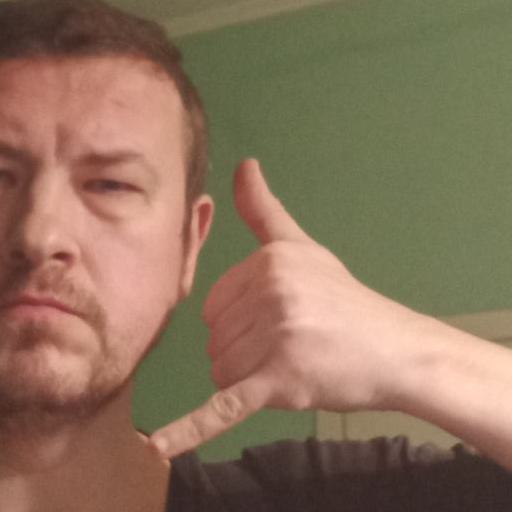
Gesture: call